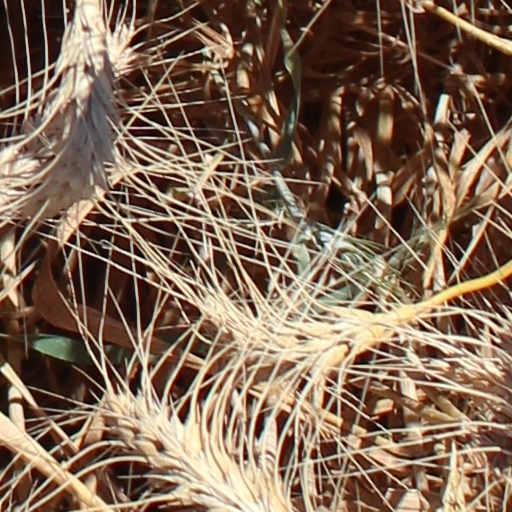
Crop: wheat